The Viking Sagas

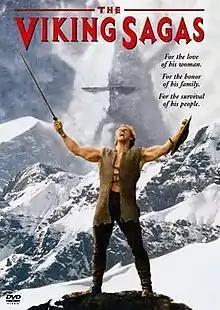
DVD cover

The Viking Sagas is a 1995 American action drama film, directed by Michael Chapman and starring Ralf Möller and Sven-Ole Thorsen. It is heavily inspired by the "Njáls saga", through it features an original plot. It was largely shot on Iceland with a mostly Icelandic cast.